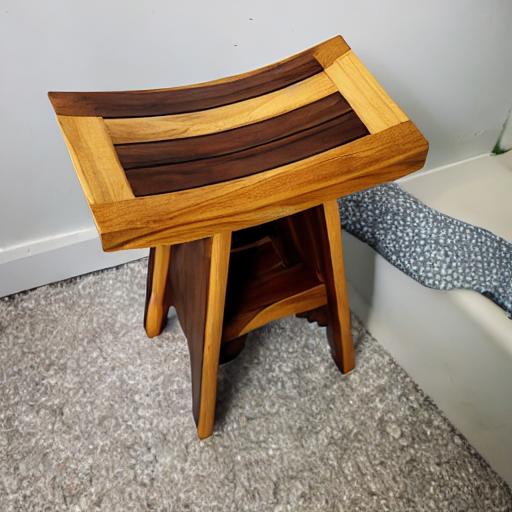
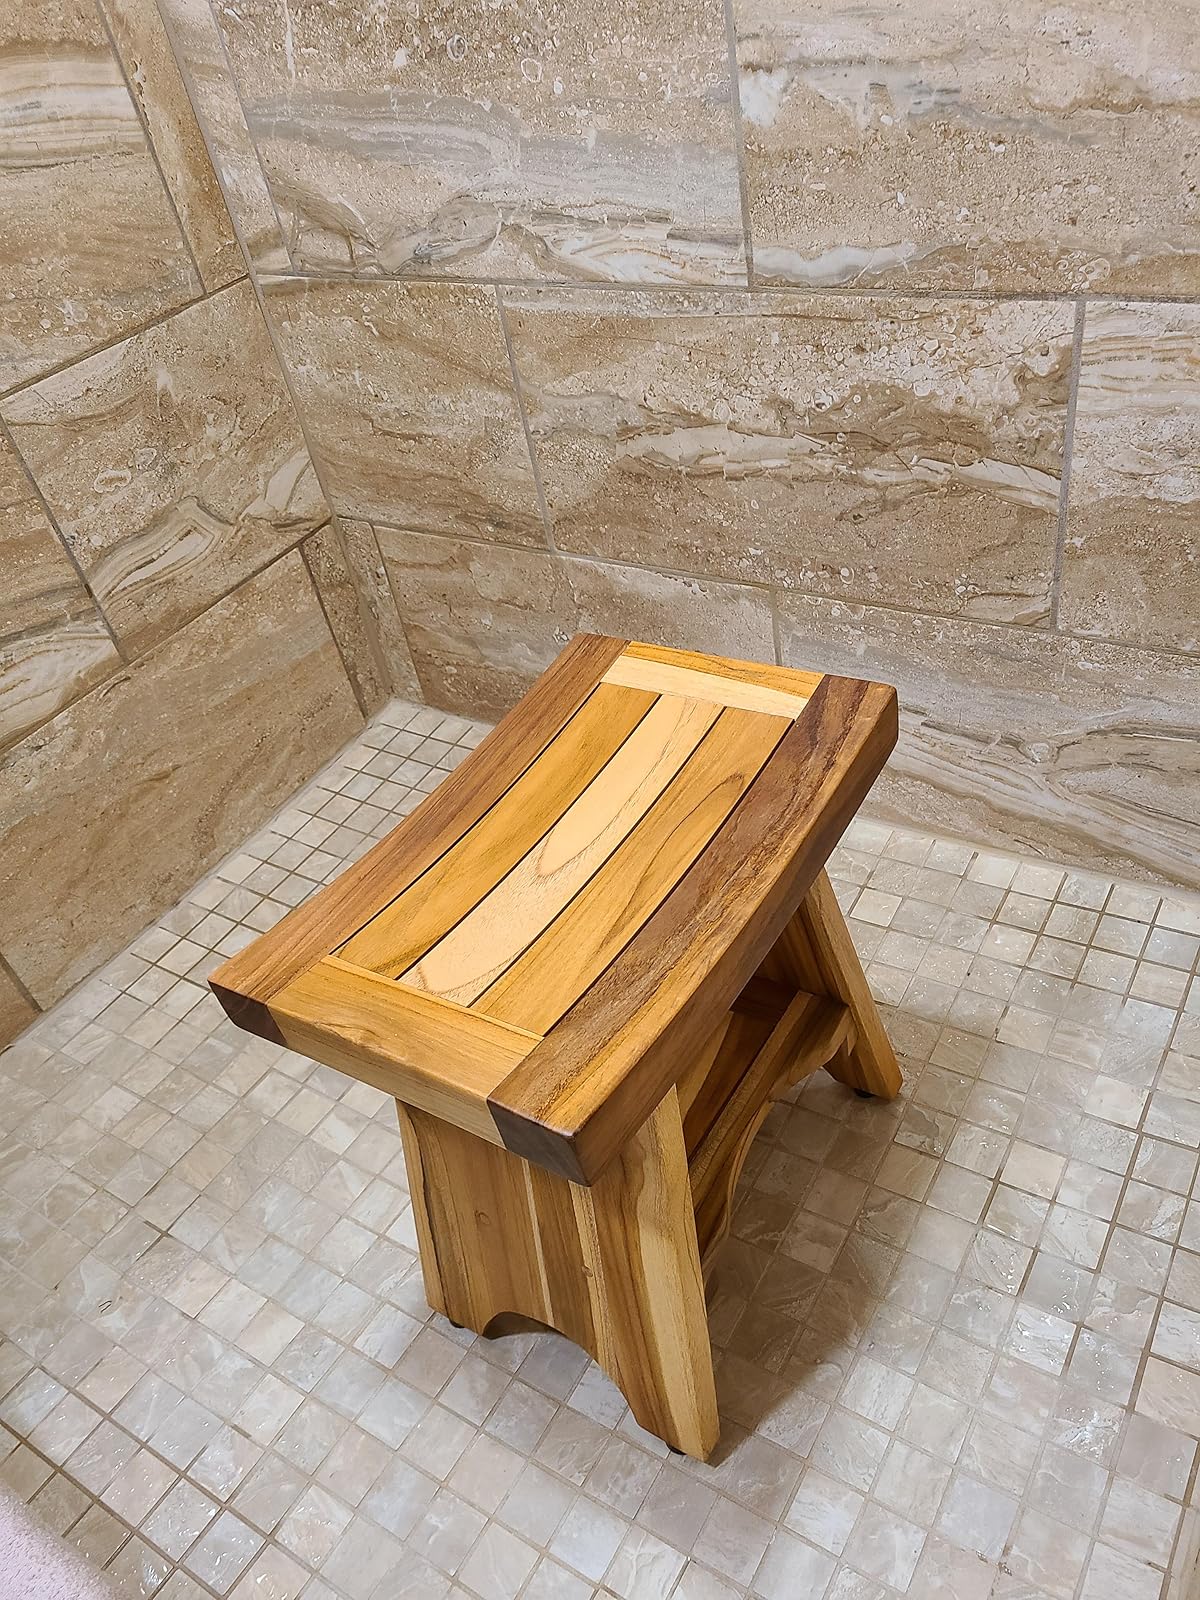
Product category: stool
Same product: no